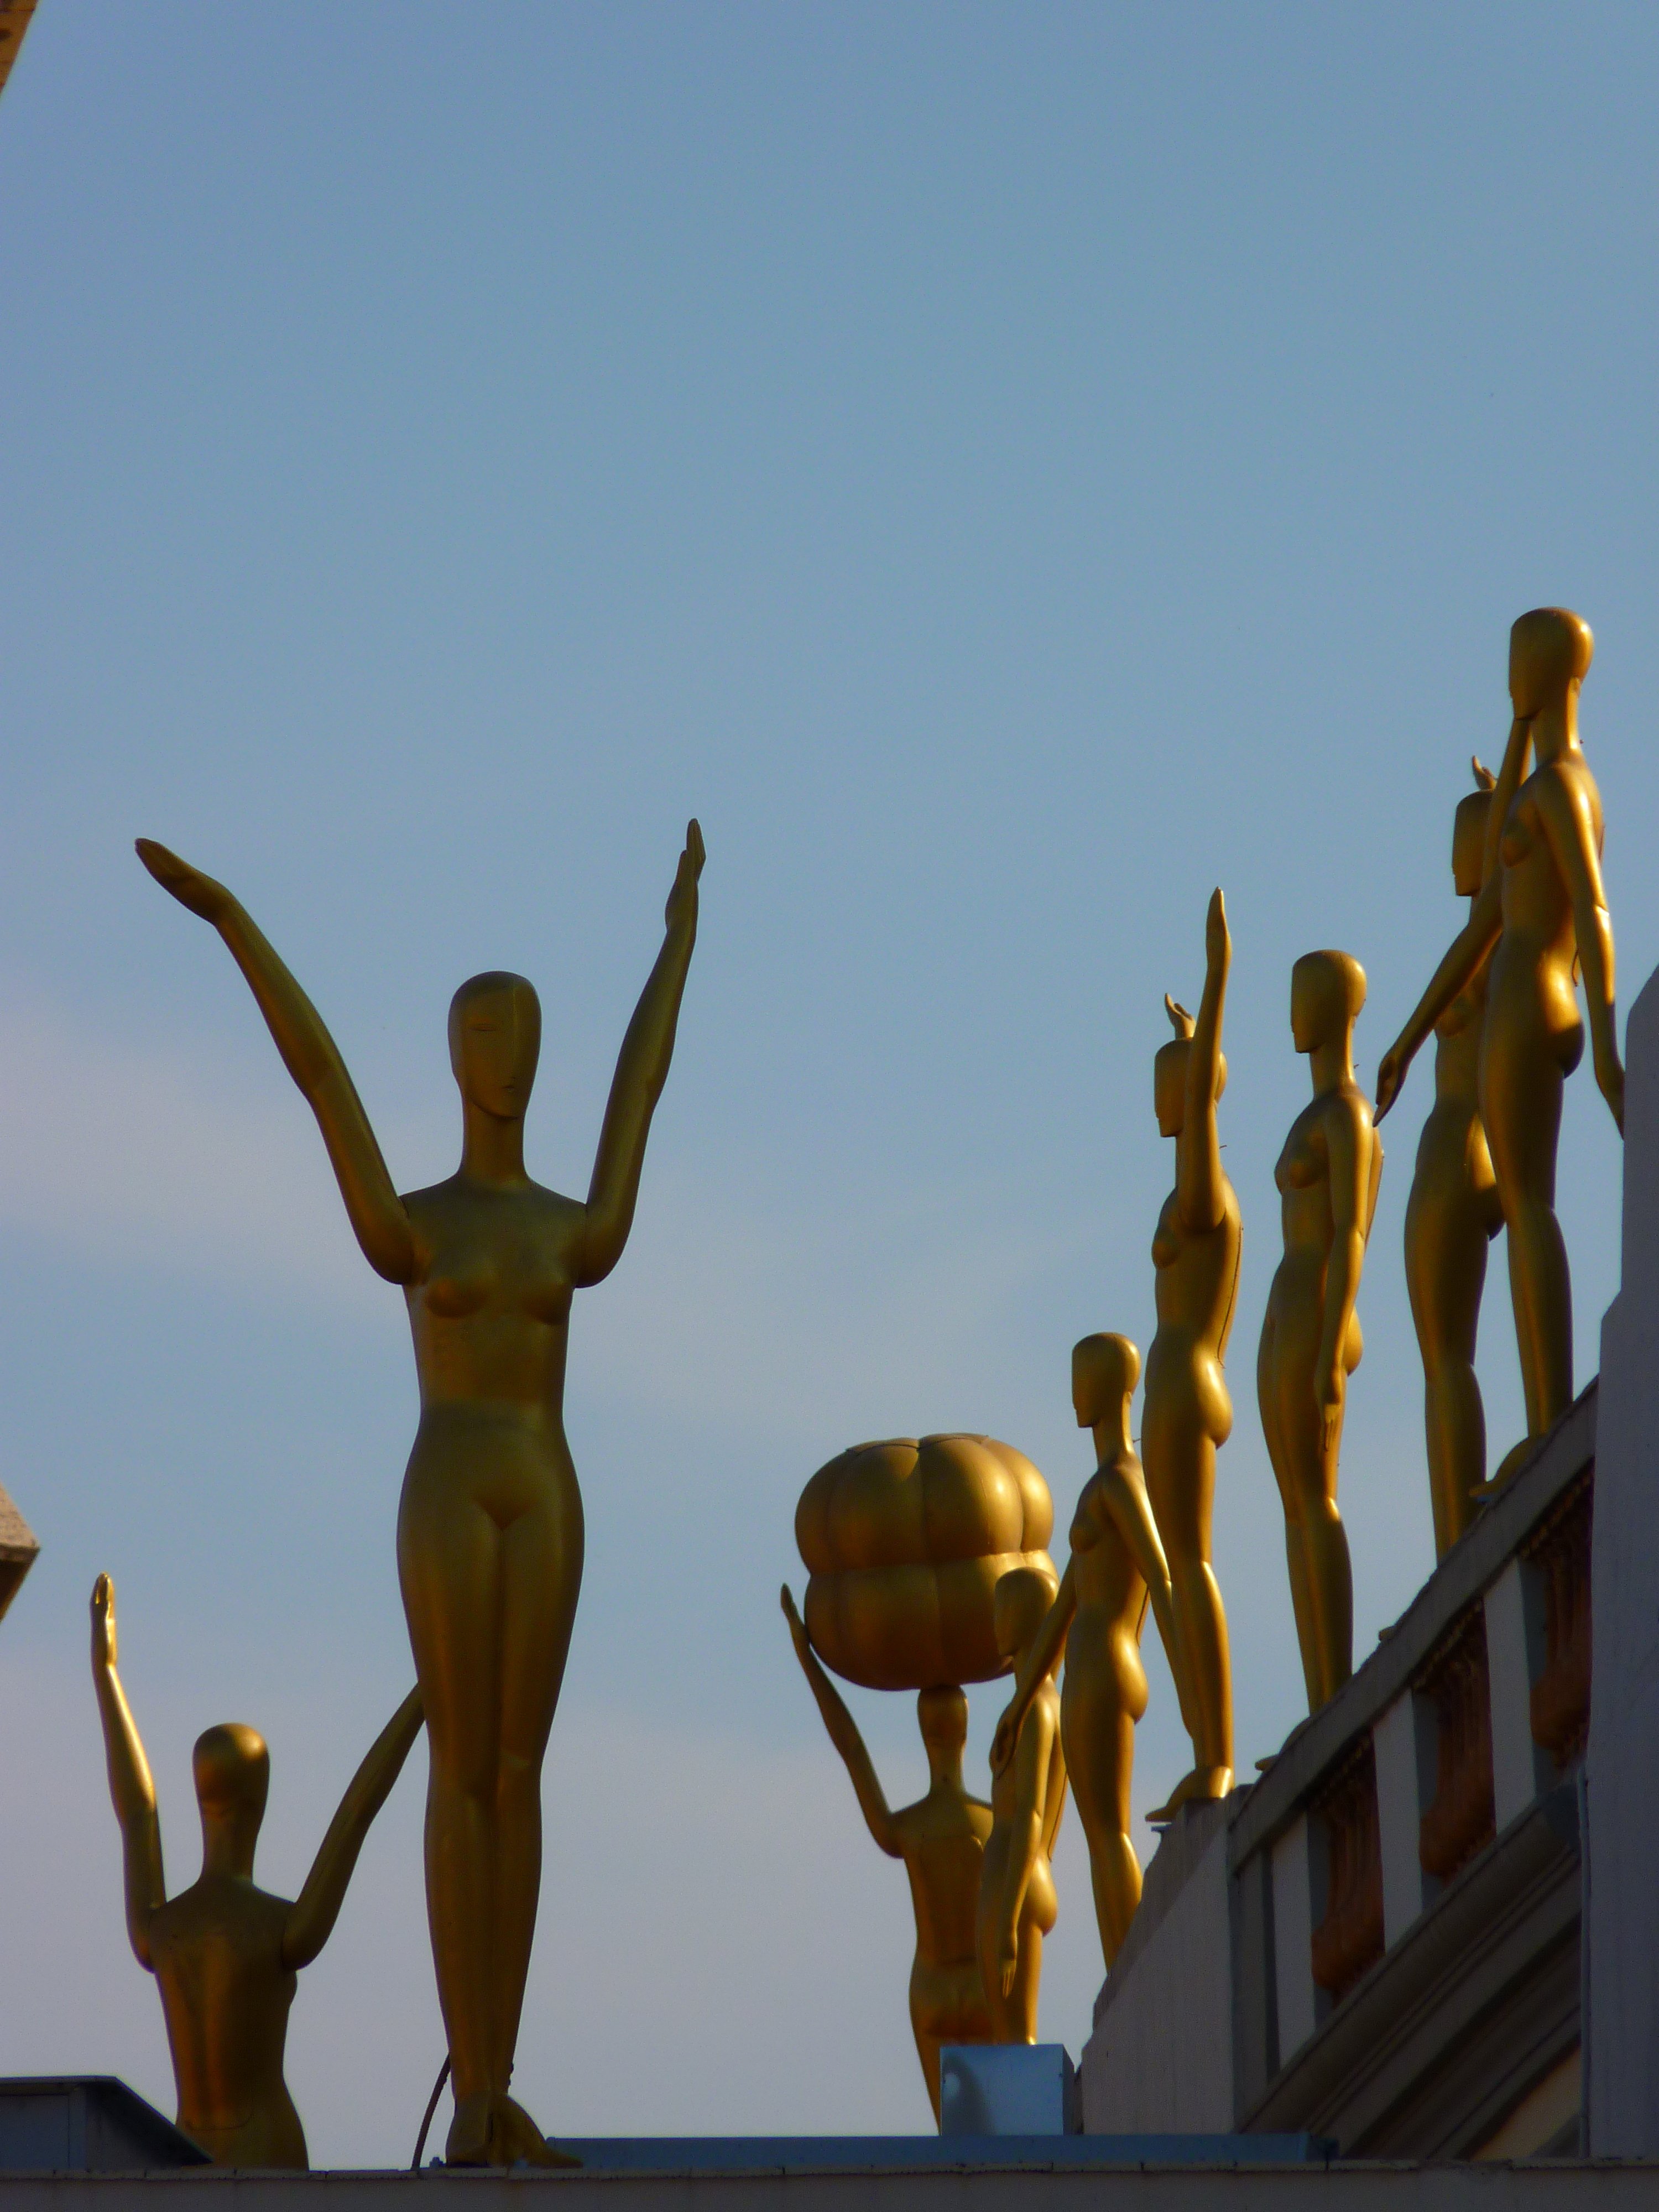
building, monument, vacation, statue, golden, museum, sculpture, art, spain, figure, temple, dali, figueras, ancient history